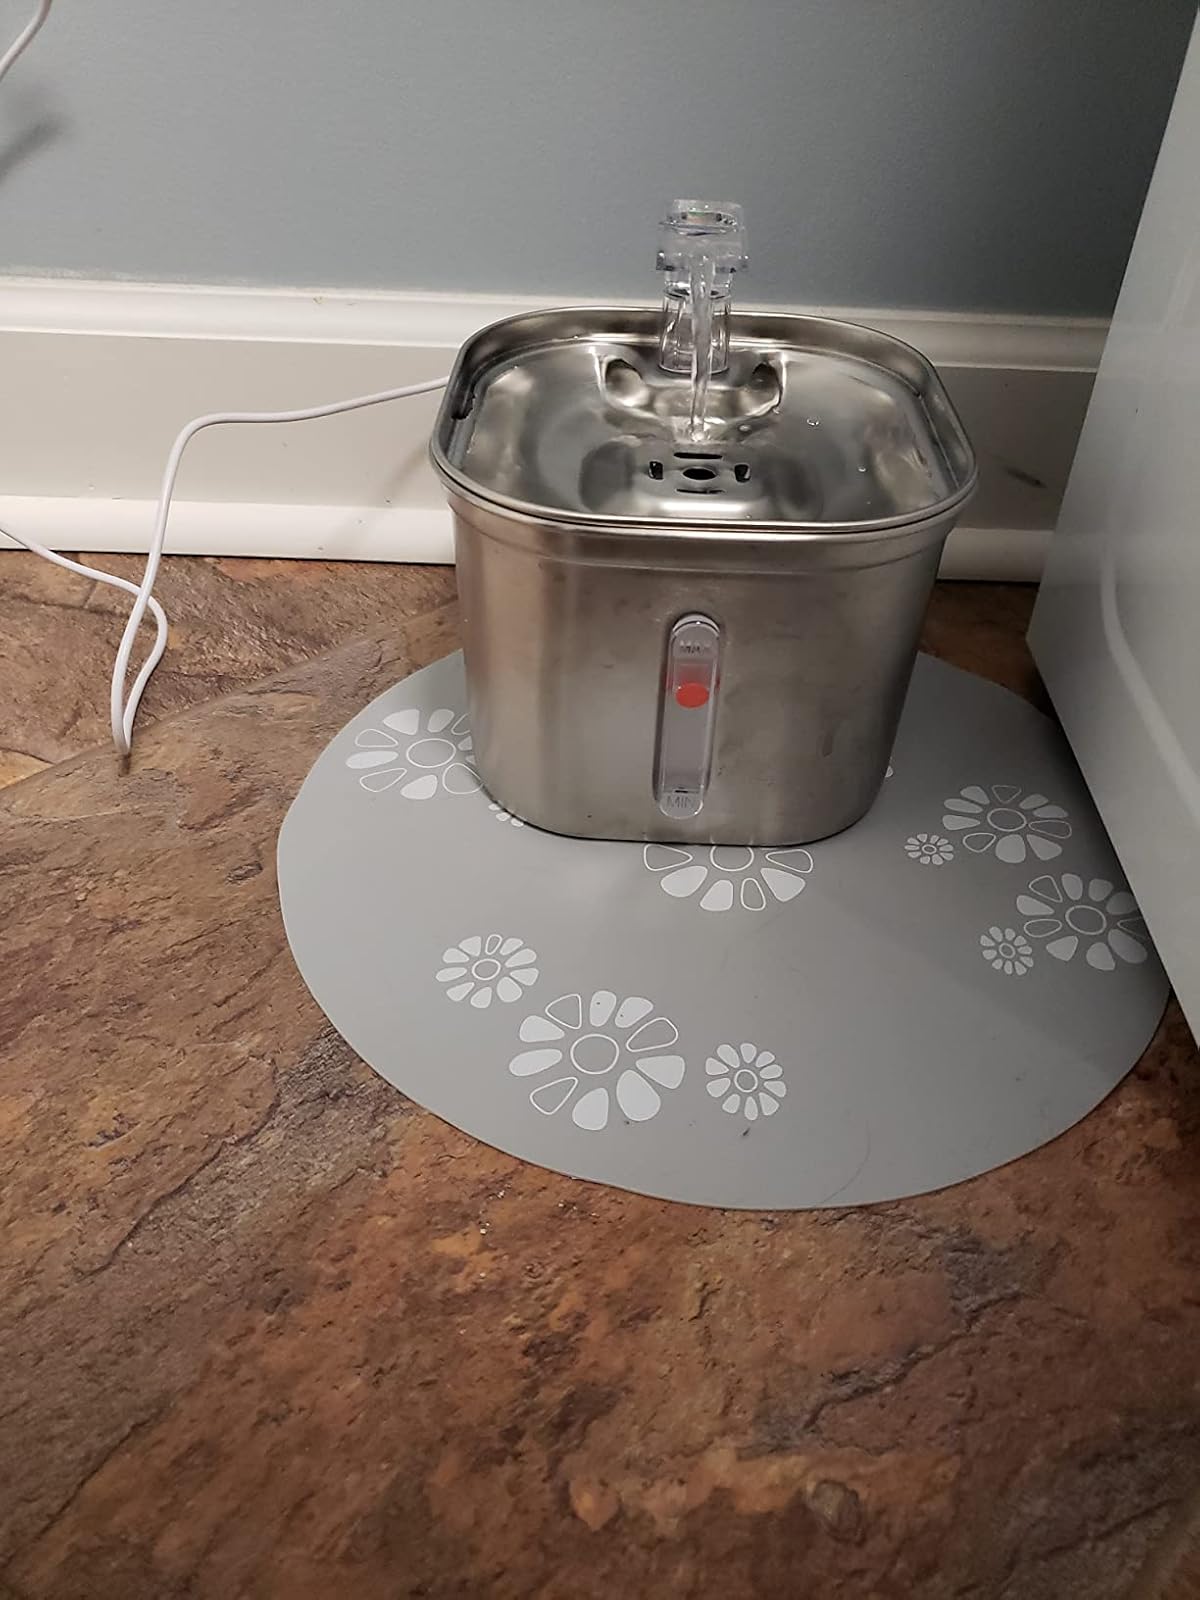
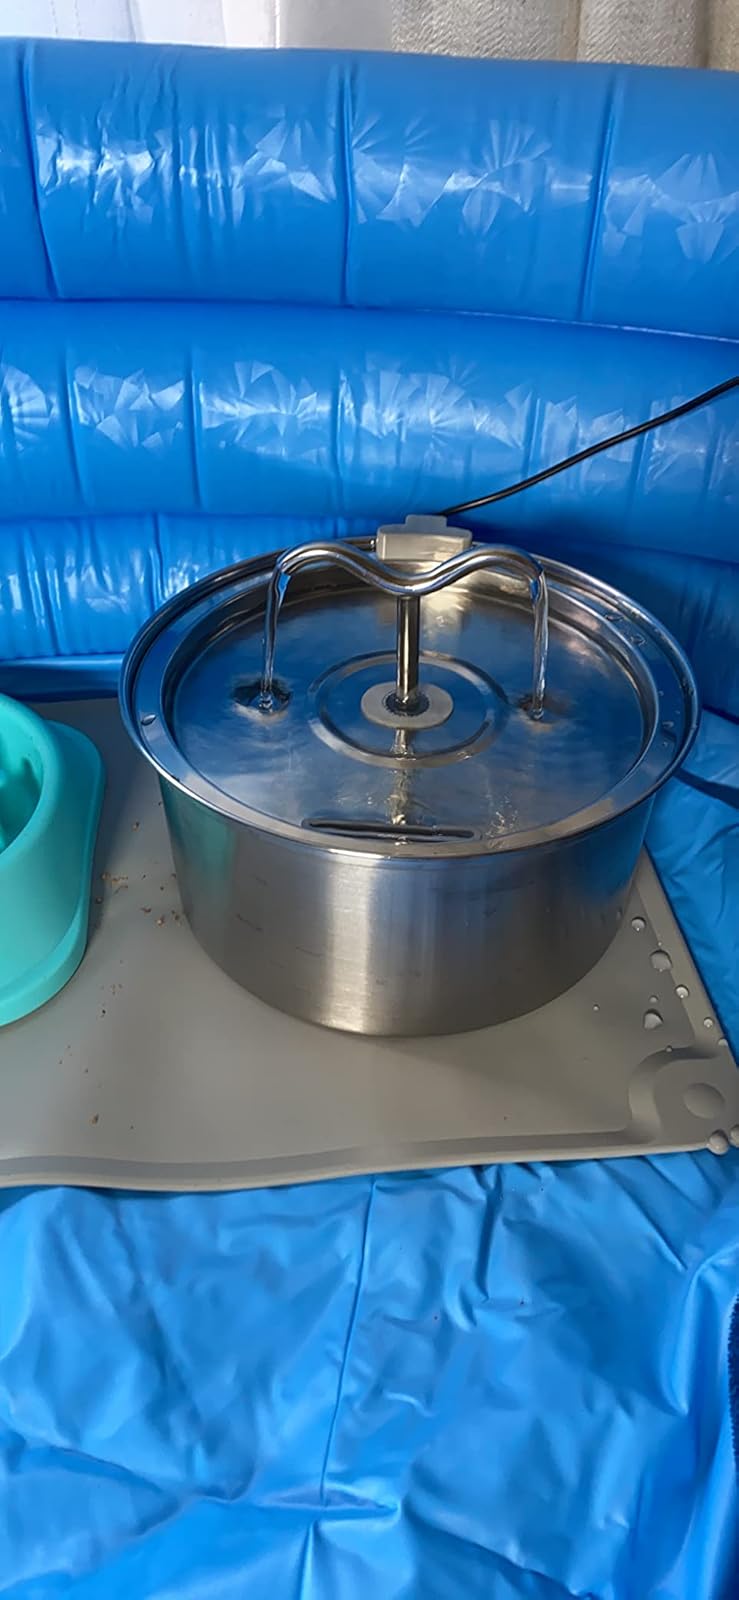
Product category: items_bowl
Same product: no